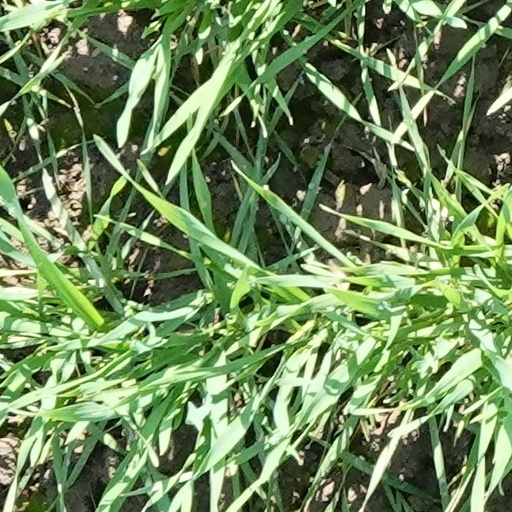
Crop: wheat